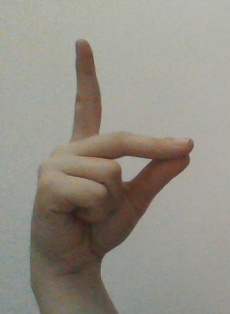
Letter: ta